Sa'id al-As

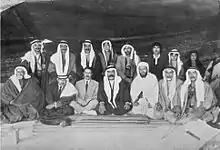
A meeting of exiled rebel leaders in Wadi al-Sirhan in Saudi Arabia, October 1929. Sultan Pasha al-Atrash is seated in the middle of the bottom row, and al-'As is seated second to his right

Al-'As became a prominent leader of the rebellion, moving between the Ghouta countryside of Damascus and the Jabal in the Hauran. In a 26 November meeting of rebel leaders in Saqba, a village near Damascus, al-'As was chosen as the general leader of the rebellion. His position was reconfirmed in another meeting of the rebel leadership in Saqba on 5 December. In the latter meeting al-'As contested the leadership of his rival Nasib al-Bakri. Al-Bakri's closest rebel ally, Hasan al-Kharrat, had detained an important rebel leader from Deir ez-Zor, Ramadan al-Shallash, and along with al-Bakri, accused him of levying illegitimate taxes against villages to enrich himself. Although several officers disapproved of al-Kharrat's procedures against al-Shallash, a judgement was made expelling al-Shallash from the rebellion. Before the judgement could be exercised, French aircraft bombarded Saqba and amid the bombing al-'As had al-Shallash released.